AB7

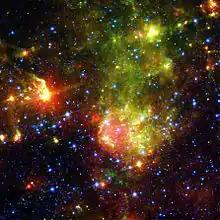
The bubble around AB7 in the infrared (Spitzer Space Telescope)

AB7 is clearly a Wolf Rayet star, showing characteristic broad emission lines. Narrow nebular emission lines are also seen, often overlaid on the emission from the star. There are no strong absorption lines, but the continuum background of the spectrum is much stronger than a single WR star and several of the emission lines are anomalously weak, so an OB companion was always assumed.